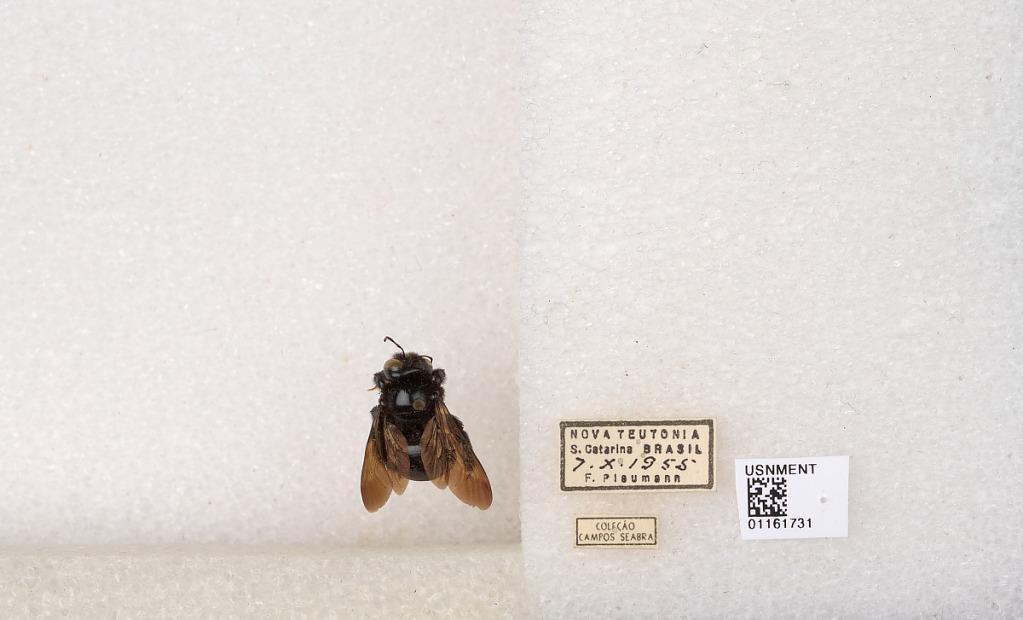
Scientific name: Xylocopa (Schonnherria) bambusae Schrottky
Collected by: F. Plaumann
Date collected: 1955-10-7
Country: Brazil
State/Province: Santa Catarina
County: Seara
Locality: Nova Teutonia